Cory Williams

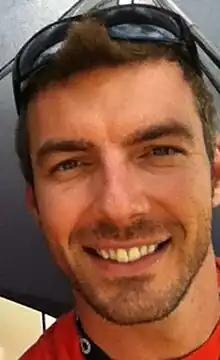
Williams in 2014

Cory Williams (born August 5, 1981), also known as Mr. Safety, is an American YouTube personality who currently resides in Oklahoma.